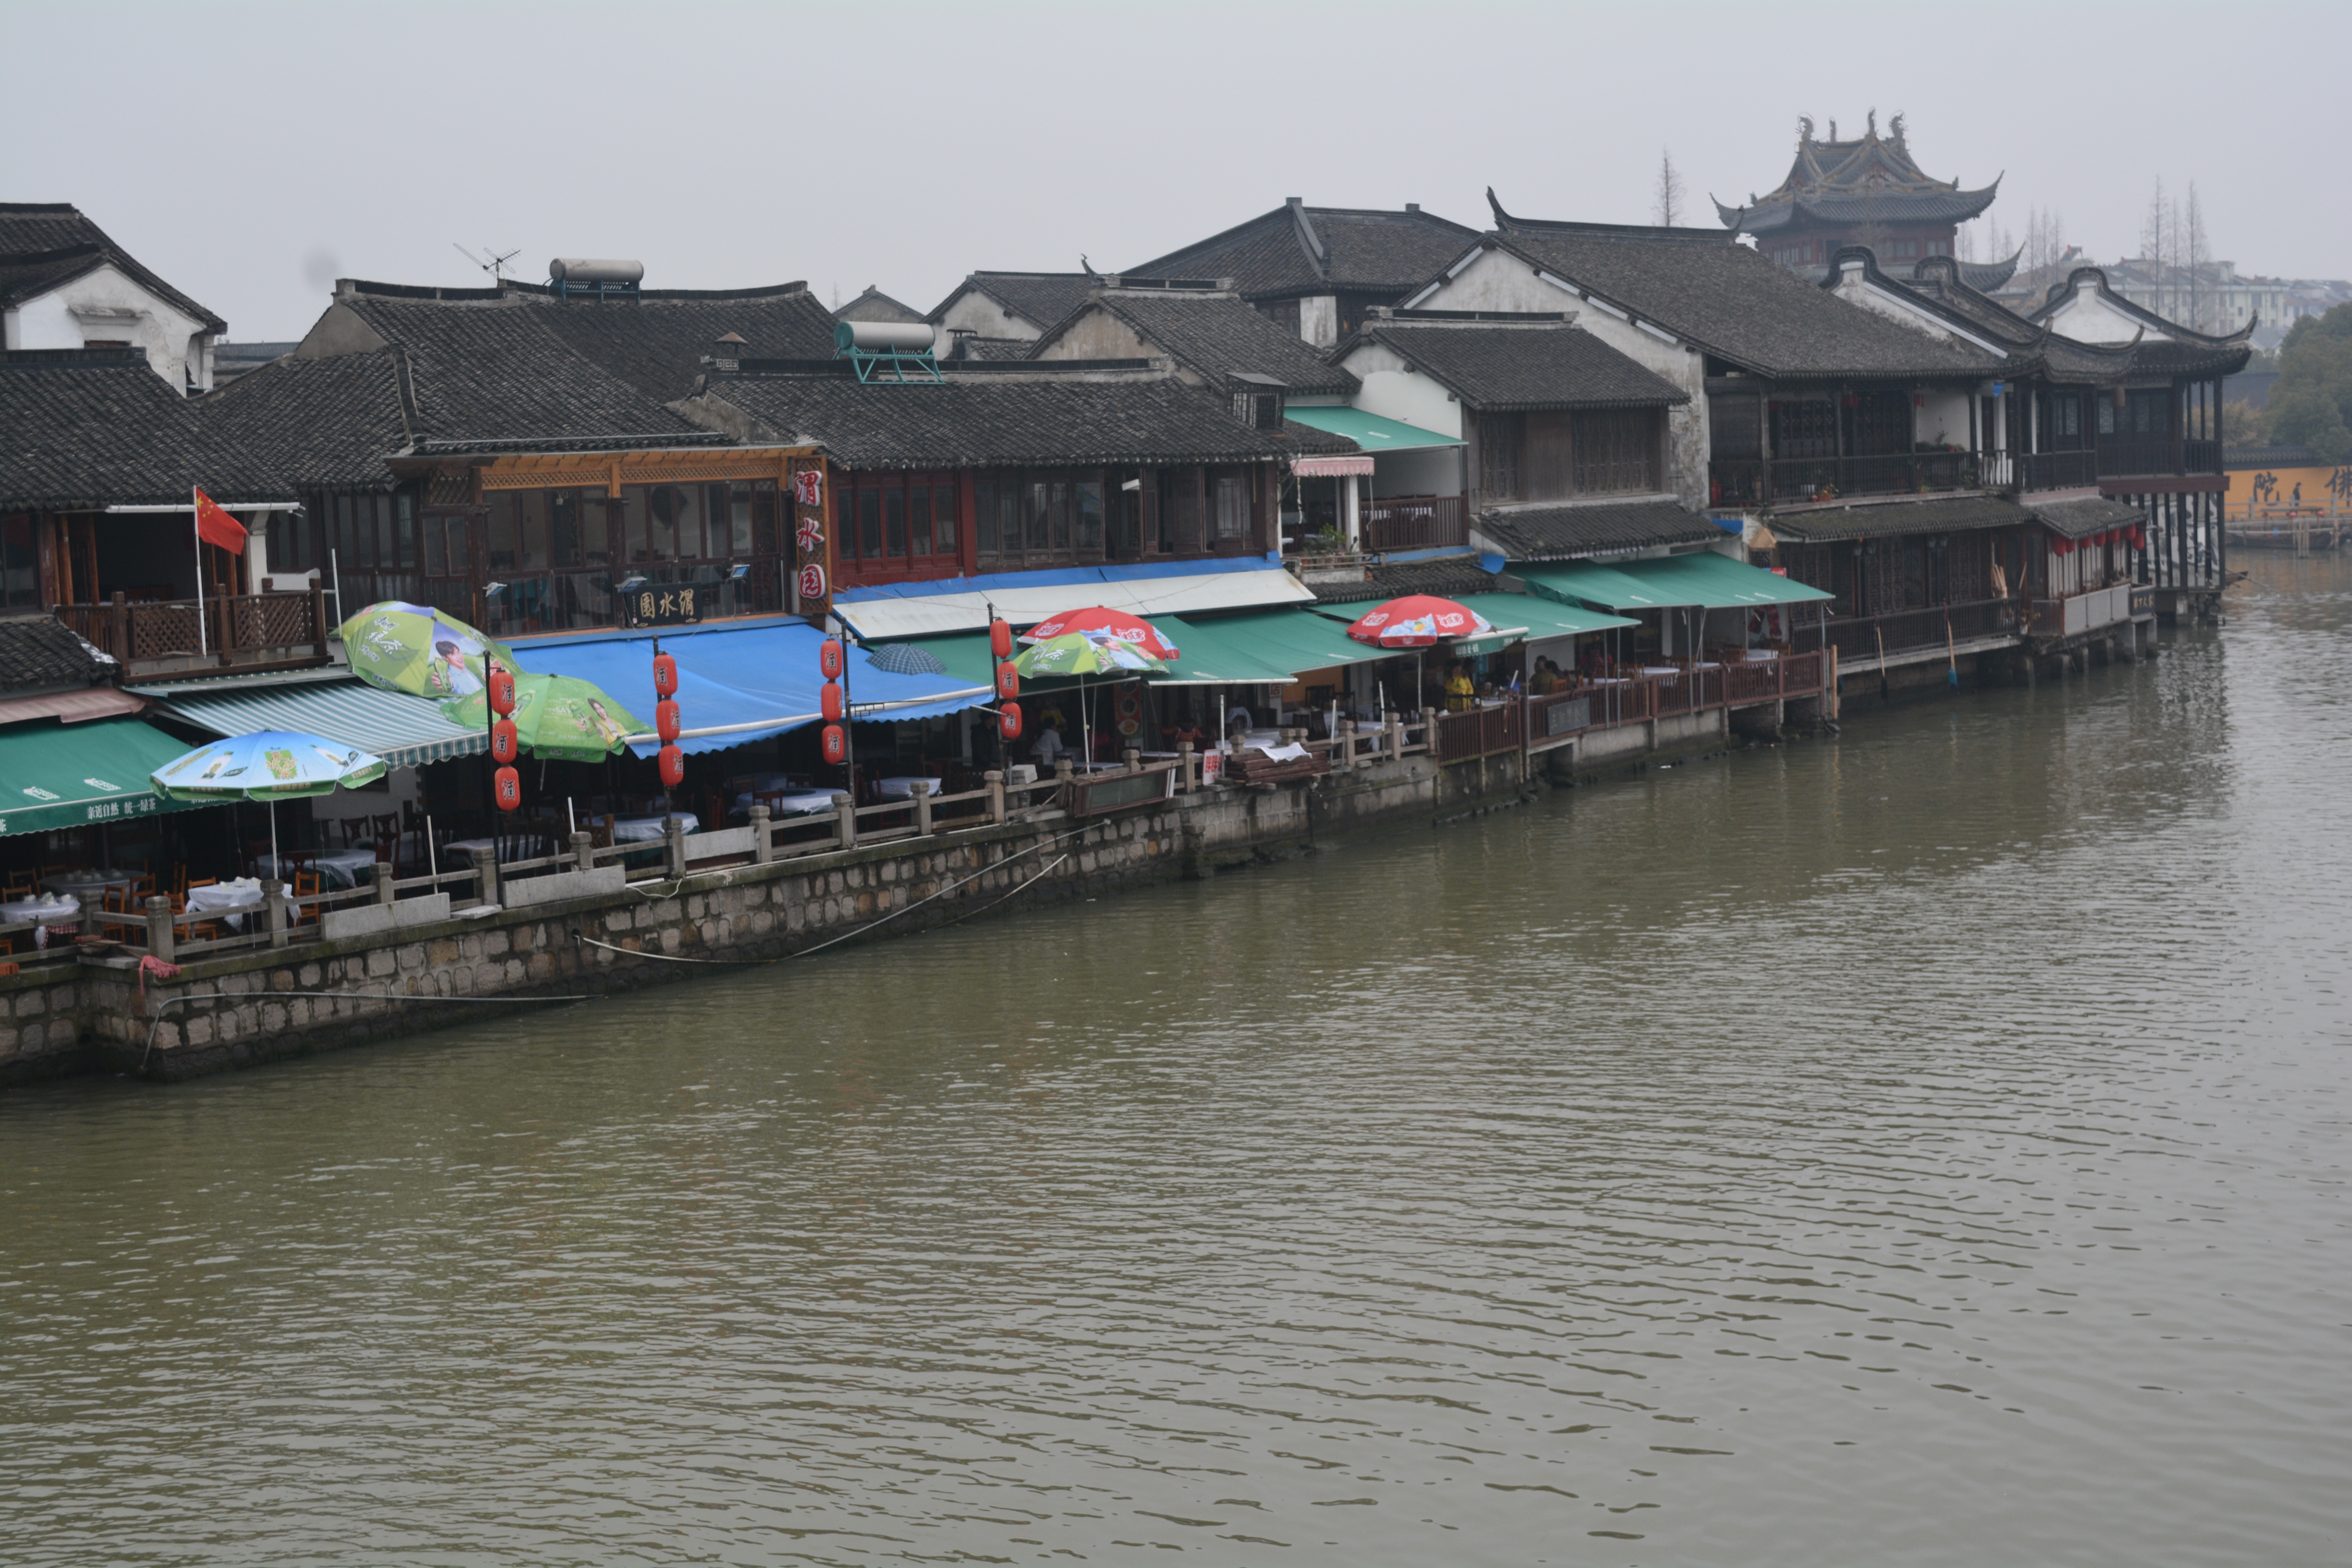
sea, dock, boat, town, river, canal, vehicle, harbor, waterway, ferry, boating, channel